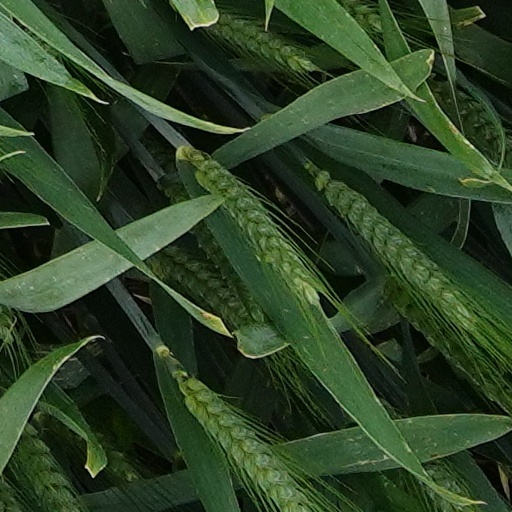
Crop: wheat